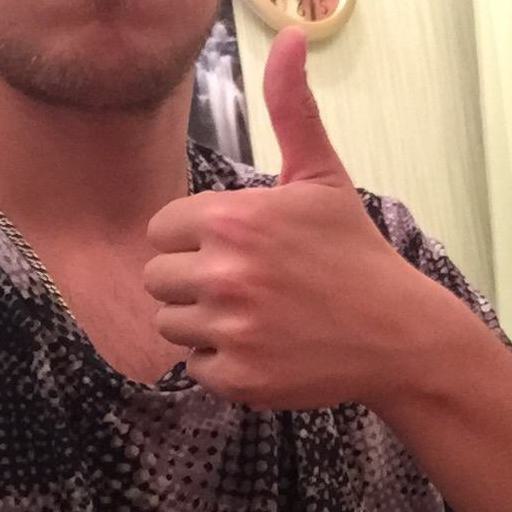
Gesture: like